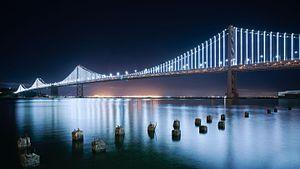
Le pont San Francisco à Oakland, plus connu sous le nom de Bay Bridge, est constitué de deux ponts traversant la baie de San Francisco - États-Unis. Il relie les villes de San Francisco à l'ouest et Oakland à l'est et s'appuie au milieu sur Yerba Buena Island.